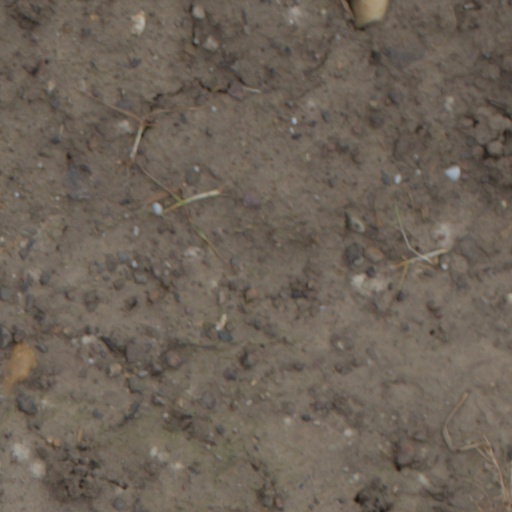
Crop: wheat